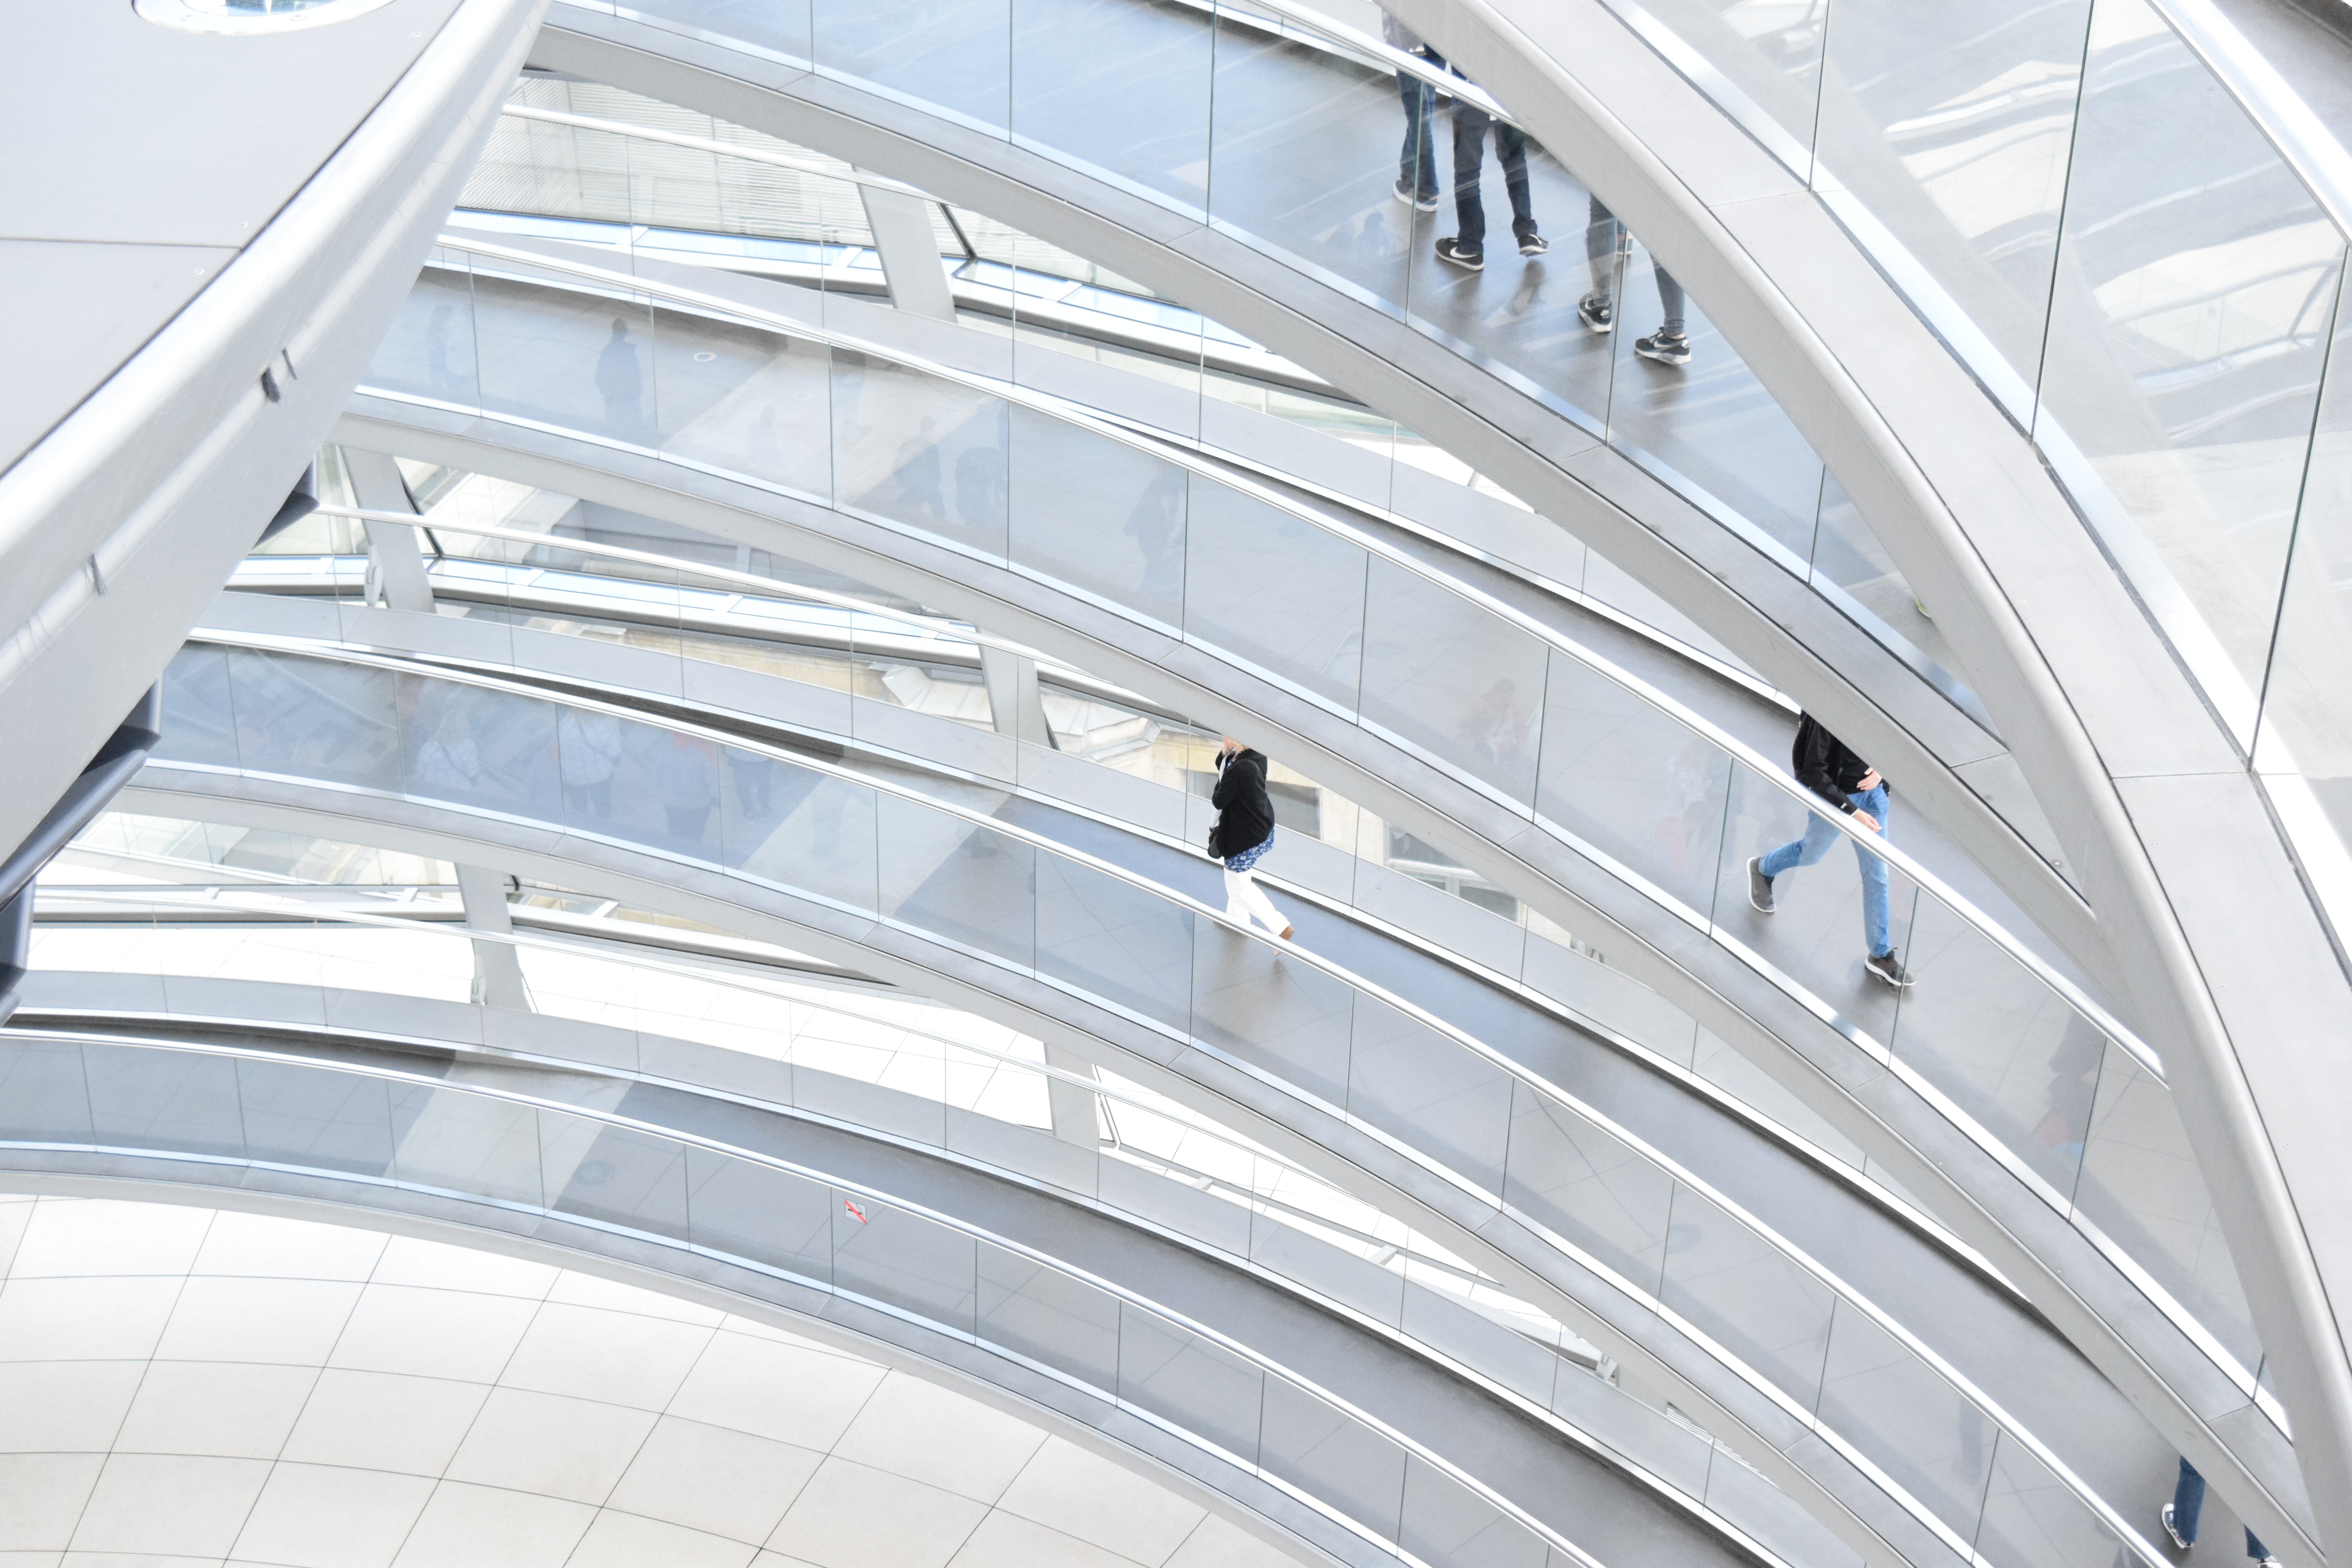
structure, architecture, skyscraper, facade, daylighting, dome, tower, symmetry, line, headquarters